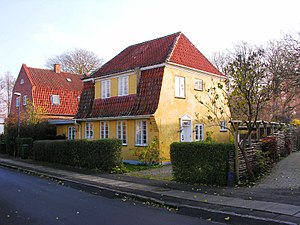
Kristian Hude
Hudes hus på Klostervang 21 i Roskilde.
Kristian Ludvig Hude var en dansk arkitekturfotograf, bror til Karl Hude og Anna Hude.